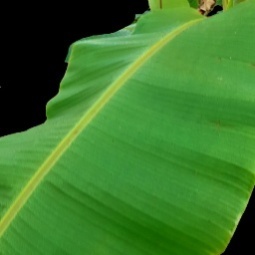
Label: Healthy